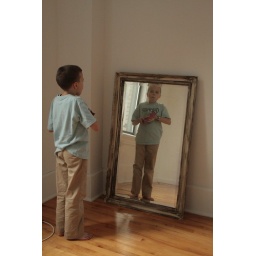
boy in the mirror